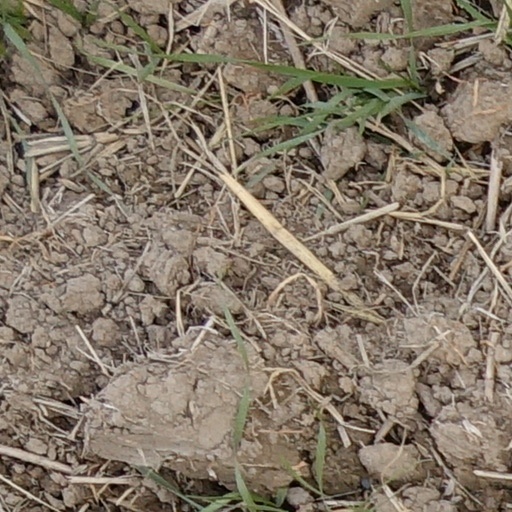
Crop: wheat